Mexican War of Independence

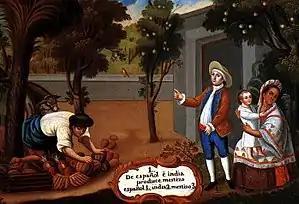
A representation of mestizos in a "Caste Painting" from the colonial era.

With the situation changed in part because of the Spanish Constitution, Guerrero realized that creole elites might move toward independence and exclude the insurgents. For that reason, his reaching an accommodation with the royalist army became a pragmatic move. From the royalist point of view, forging an alliance with their former foes created a way forward to independence. If creoles had declared independence for their own political purposes without coming to terms with the insurgency in the south, then an independent Mexico would have to contend with rebels who could threaten a new nation. Iturbide initiated contact with Guerrero in January 1821, indicating he was weighing whether to abandon the royalist cause. Guerrero was receptive to listening to Iturbide's vague proposal, but was not going to commit without further clarification. Iturbide replied to Guerrero's demand for clarity, saying that he had a plan for a constitution, one apparently based on the 1812 Spanish liberal constitution. Guerrero responded that the failure of that constitution to address the grievances of many in New Spain, and particularly objected to that constitution's exclusion of Afro-Mexicans from citizenship, while according it to European whites, Indians, and mestizos.